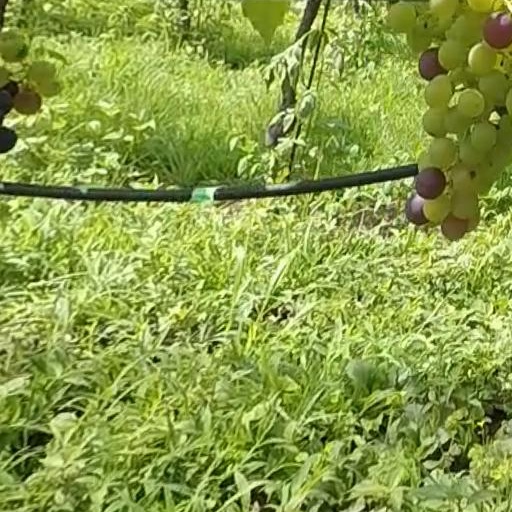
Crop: grape